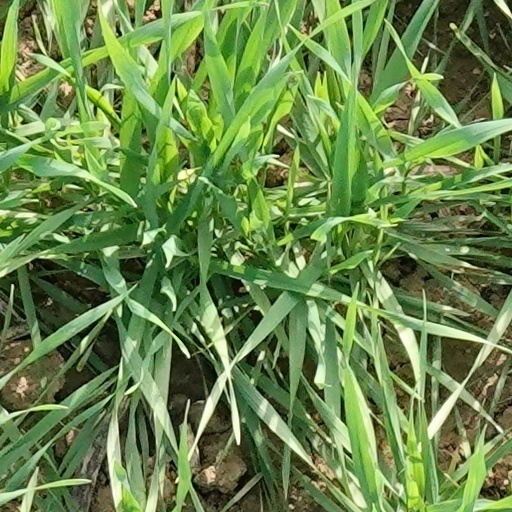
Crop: wheat